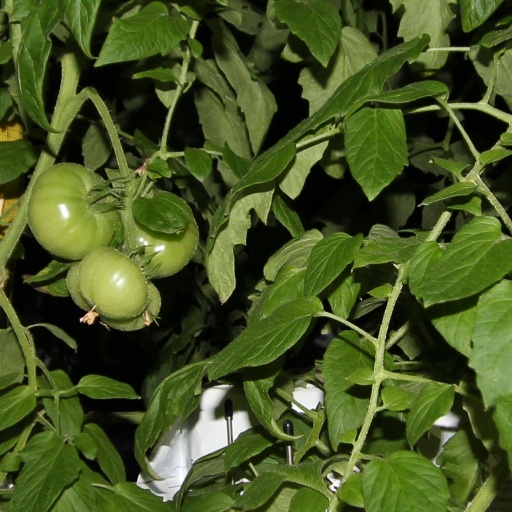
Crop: tomato